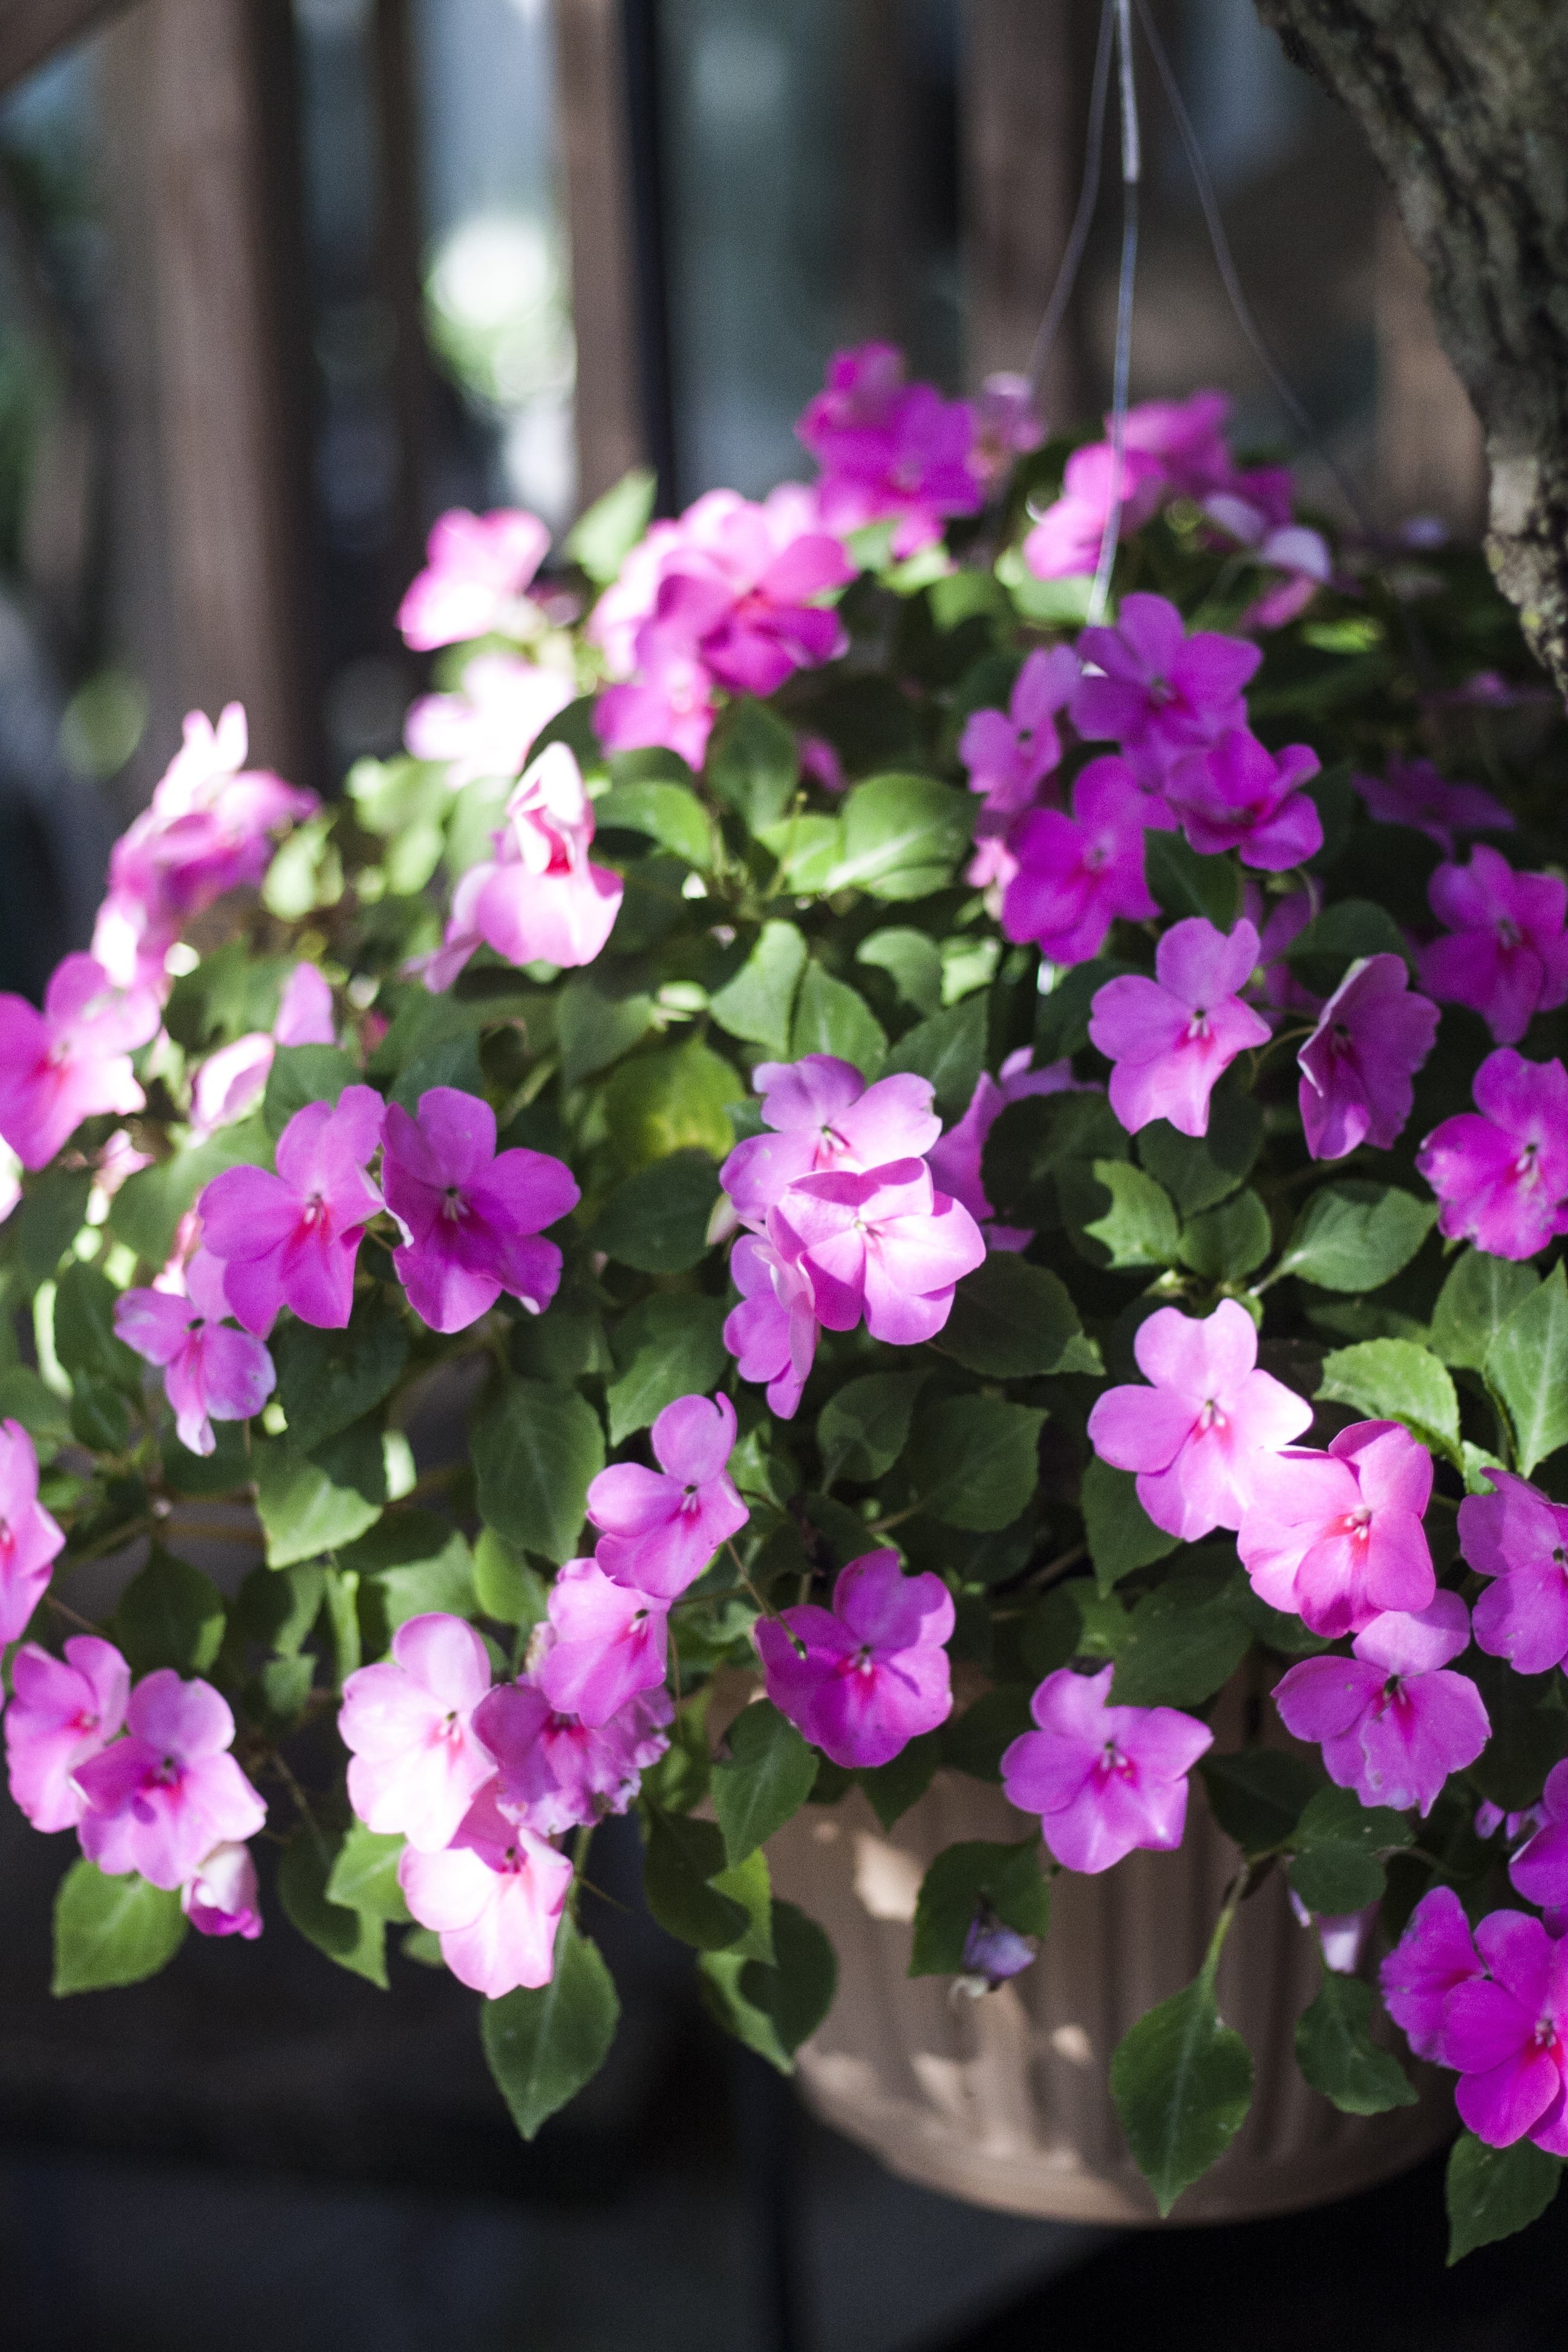
blossom, plant, stem, leaf, flower, bloom, floral, environment, herb, natural, botany, agriculture, basket, flora, botanical, plants, flowers, flower bed, outdoors, vegetation, petals, horticulture, organic, flowering plant, busy lizzie, annual plant, land plant, violet family